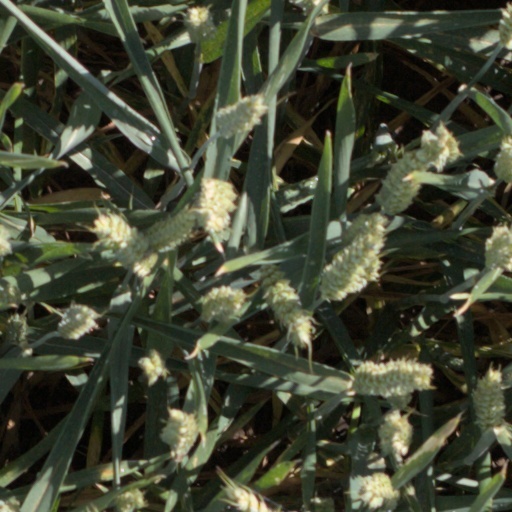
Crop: wheat